2006 Montenegrin independence referendum

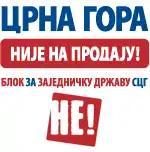
"Montenegro is not for sale": Logo of the Unionist (Opposition) Bloc

The Unionists' campaign slogans were "Montenegro is Not for Sale!" and "For Love - Love Connects, Heart says no!".